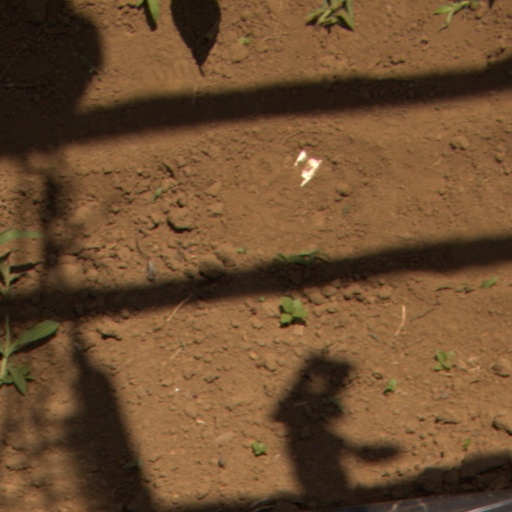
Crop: Jerusalem artichoke